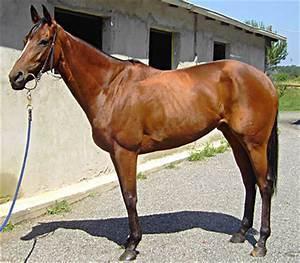
horse